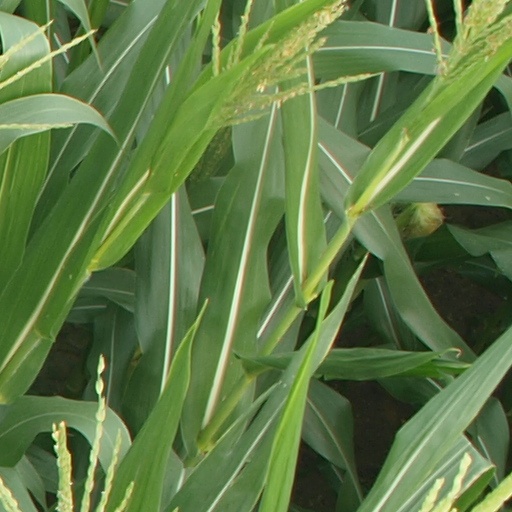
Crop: maize; corn